Hunting and fishing in Alaska

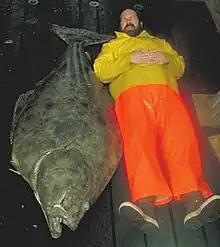
Alaskan halibut often weigh over . Specimens under are often thrown back when caught.

With a land area of , not counting the Aleutian islands, Alaska is one-fifth the size of lower 48 states, and as Ken Schultz notes in his chapter on Alaska "Alaska is a bounty of more than 3,000 rivers, more than 3 million lakes, and some 34,000 miles of coastal shoreline — numbers that stagger the imagination, underscore the wealth of opportunities for anglers, and translate into some of North America’s premier fishing." A greater percentage of Alaskans fish than residents of any other state. Alaska features several different types of fishing. The two most popular are salmon fishing and halibut fishing. Homer claims the title of “halibut fishing capital of the world.” Other common types of fishing are deep sea fishing, fly fishing, and ice fishing. Fishermen have a variety of fish that they can catch including: salmon, various species of trout, northern pike, arctic char, dolly varden, and grayling. Alaska Fishing Licenses are required by law in Alaska for both residents and non-residents.